Demographics of Los Angeles

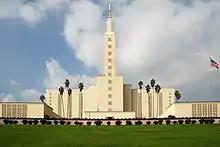
Los Angeles California Temple

According to a 2014 study by the Pew Research Center, Christianity is the most practiced religion in Los Angeles, with around 65% of residents adhering to the faith; around 32% of these followed the Roman Catholic Church, 30% to various Protestant denominations, and the last 3% adhering to other Christian persuasions (including Orthodox Christians, Jehovah's Witnesses and Mormons). An estimated 25% of the population was not affiliated with any religion (with 4% self-identifying as atheistic and another 4% self-identifying as agnostic), while 9% adhered to other Abrahamic or non-Christian faiths (primarily Buddhism, Hinduism, Islam and Judaism); a remaining 1% answered "don't know".